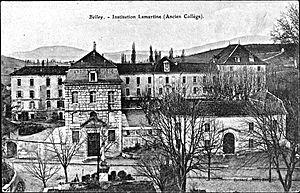
Le Lycée Lamartine de Belley
La Société de la Foi de Jésus, dont les membres étaient communément appelés Pères de la Foi, était une congrégation religieuse créée en 1797 en Italie par Nicolas Paccanari. Après avoir fusionné avec la Société du Sacré-Cœur en 1799, elle s'implanta dans plusieurs pays d'Europe et exista jusqu'au rétablissement de la Compagnie de Jésus qu'elle avait préparé.